Dhofar rebellion

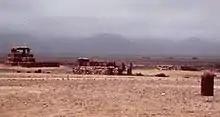
A "hedgehog" defensive sangar, made from oil drums filled with sand, protecting Salalah airfield

The units of the Sultan's Armed Forces were under strength with only 1,000 men in Dhofar in 1968. They were also badly equipped, mainly with World War II vintage weapons such as bolt-action rifles, which were inferior to the PFLOAG's modern firearms. These rifles were replaced by the FN FAL only late in 1969. Even the SAF's clothing and boots were ragged and unsuitable for the terrain. The units of the SAF were generally not properly trained to face hardy guerrillas on their own ground, and no Omani held a rank above that of Lieutenant (a result of the Sultan's fears of opposition to his rule among the armed forces). The SAF generally were unable to operate in less than company strength on the jebel (making their operations clumsy and conspicuous), and were mainly restricted to Salalah and its immediate area. At various times, small detachments from Nos. 2 (Para), 15 (Field) and 51 (Field) squadrons of the British RAF Regiment, and other units (a Royal Artillery locating troop, a 5.5-inch medium battery of the Royal Jordanian Artillery, and a 25-pounder battery of the Sultan's artillery) had to be deployed to protect the vital airfield at Salalah from infiltrators and from harassing mortar and rocket fire.